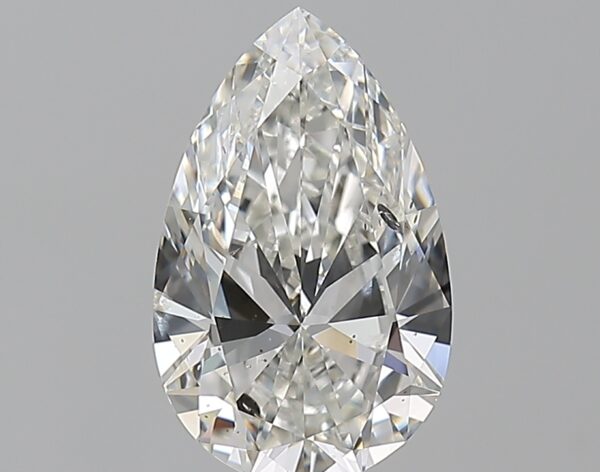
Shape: pear
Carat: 2.01
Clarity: SI2
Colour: G
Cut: EX
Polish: EX
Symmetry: EX
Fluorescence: F
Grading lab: GIA
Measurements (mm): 11.18 x 6.98 x 4.12